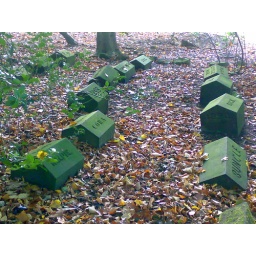
The stones are arranged in 3 lines with a small wall surrounding them